Custard cream
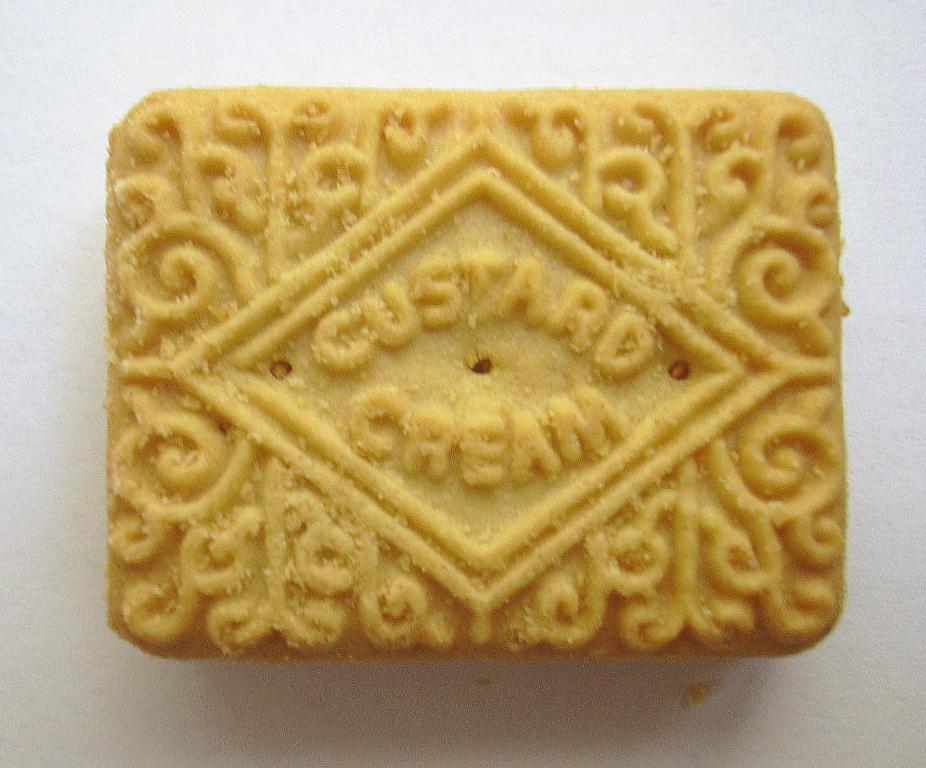
Also known as:
en-simple - Simple English: Custard cream
es - Spanish: Custard cream
ko - Korean: 커스터드 크림
pl - Polish: Custard cream
sv - Swedish: Custard cream
tr - Turkish: Custard cream
Category: snack (biscuit)
Cuisine: British
Associated cuisines: British
Area: United Kingdom
Countries: United Kingdom
Region: Northern Europe, , , ,
The dish is a type of sandwich biscuit filled with a creamy, custard-flavoured centre.